Çerçiz Topulli

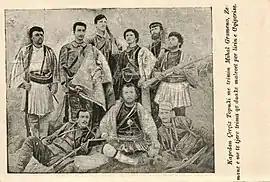
Guerilla band (çetë) of Çerçiz Topulli and Mihal Grameno in the late Ottoman period

Individuals that were less prominent "heroes" of the revolution like Topulli had their image distributed through media tools of the time. For example on postcards Topulli appears in an image alongside Atıf Bey and Adem Bey symbolising the cooperation of different communal groups of people involved in the revolution.